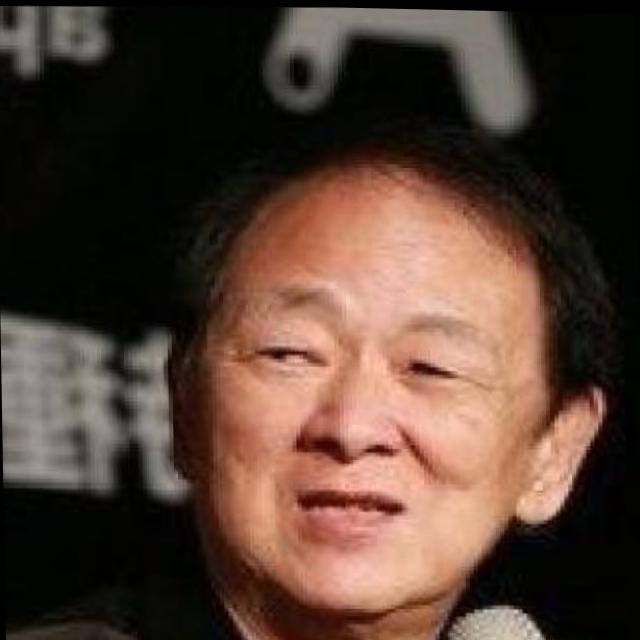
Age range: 45-64